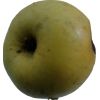
Label: Apple 13